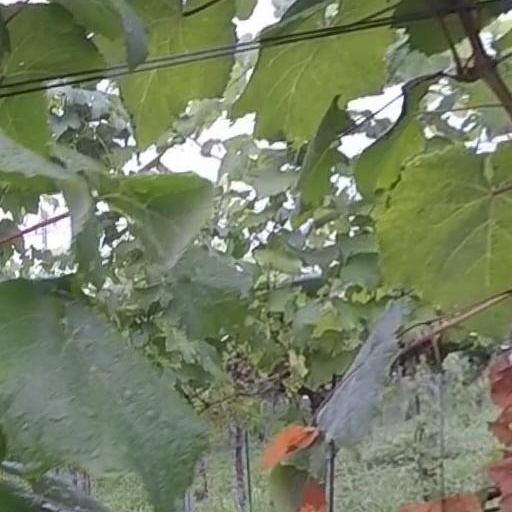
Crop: grape